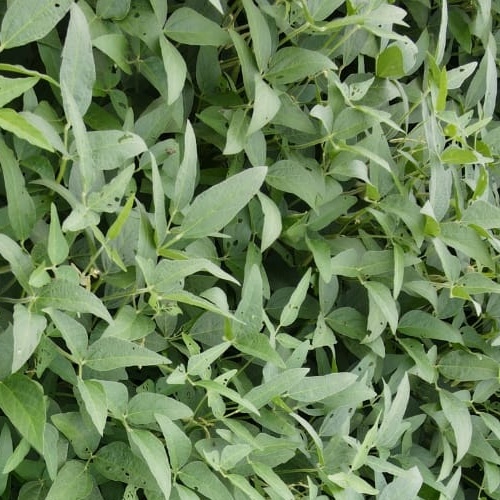
Label: Diabrotica_speciosa